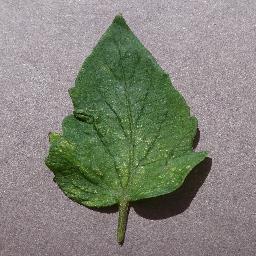
Label: Tomato___Spider_mites Two-spotted_spider_mite